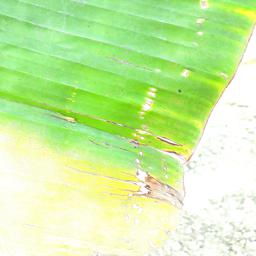
Label: POTASSIUM DEFICIENCY